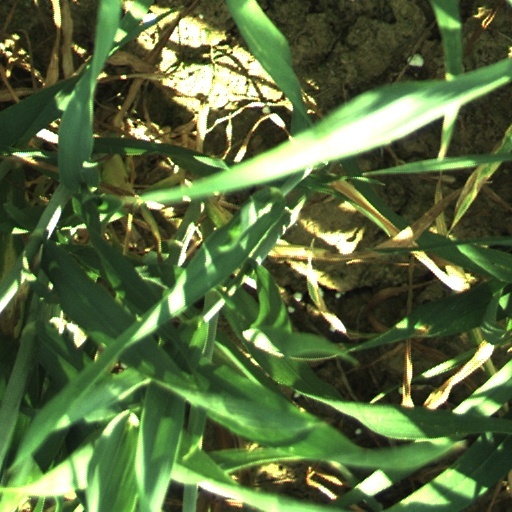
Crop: wheat